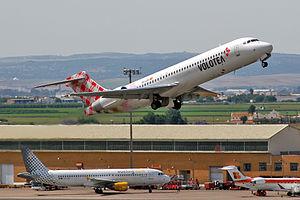
Séville est une ville du Sud de l’Espagne, capitale de la province de Séville et de la communauté autonome d’Andalousie.